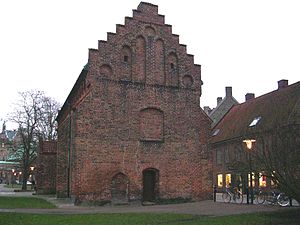
Liberiet
Liberiet i december 2004.
Liberiet er en stor bygning beliggende i det centrale Lund i Skåne lige syd for Lunds domkirke.